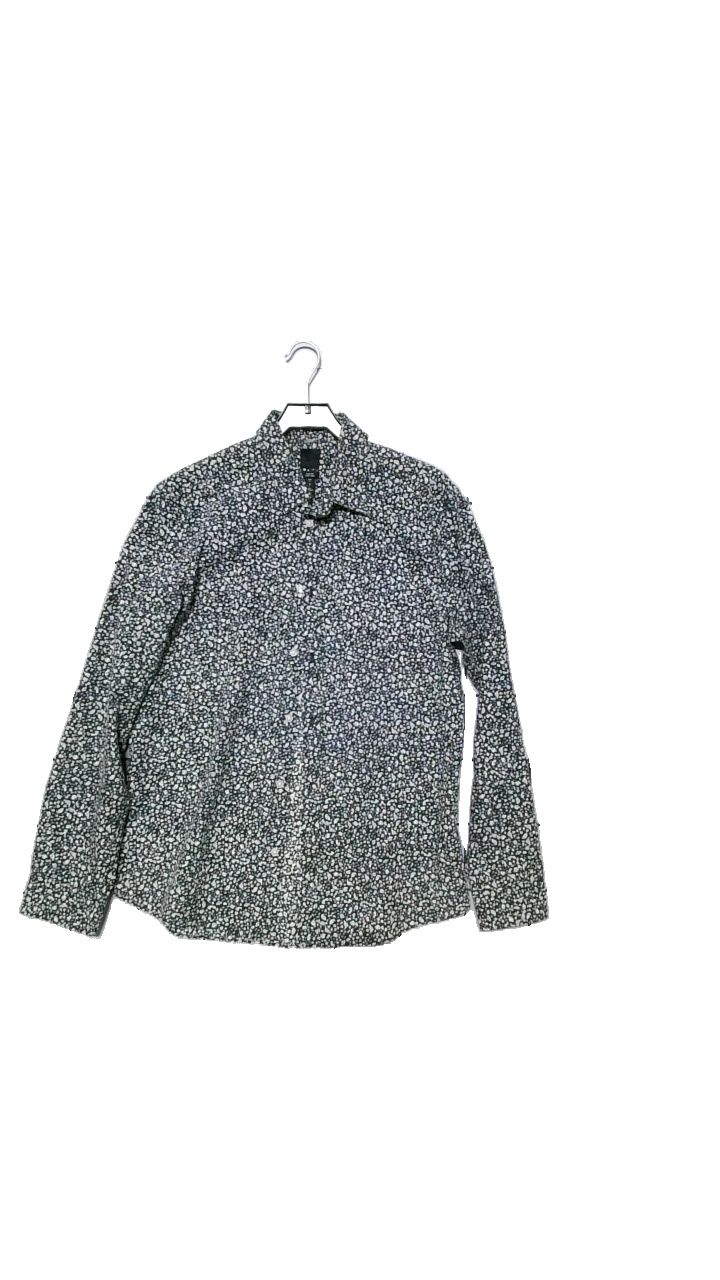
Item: Shirt (Men)
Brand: H&m
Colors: Black, White, Multicolor
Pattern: Floral print
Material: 65% polyester, 35% cotton
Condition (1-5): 5
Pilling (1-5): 5
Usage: Reuse
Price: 100-150